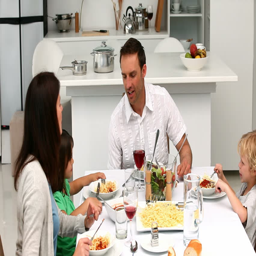
family having lunch together at the table in the kitchen